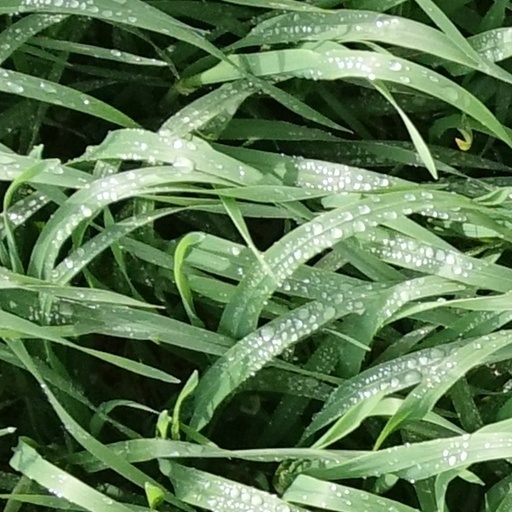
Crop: wheat